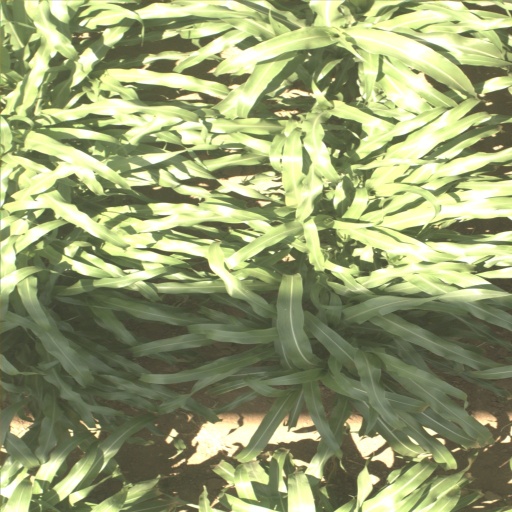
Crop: sorghum